Kashubian Cultural Institute & Polish Museum

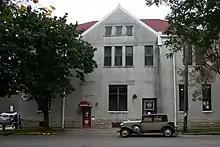
The front of the Kashubian Cultural Institute & Polish Museum

The Laird-Norton Building was purchased in 1979 by Father Paul Breza, a Winona-born priest of the Roman Catholic Diocese of Winona. It was intended to store historical materials pertaining to Polish immigrants in Winona, but disagreements within Winona's Polish community led to the formation of two separate organizations: the "Polish Heritage Society" and the "Polish Cultural Institute". Under Fr. Breza's leadership, the Polish Cultural Institute was formally incorporated in 1979 to continue renovating the Polish Museum and to otherwise foster an appreciation of Polish contributions to the Winona community. The status of Winona as "Kashubian Capital of America" is also recognized by the Polish Museum, and has since been developed further with Winona's Sister City Program with Bytów, Poland.